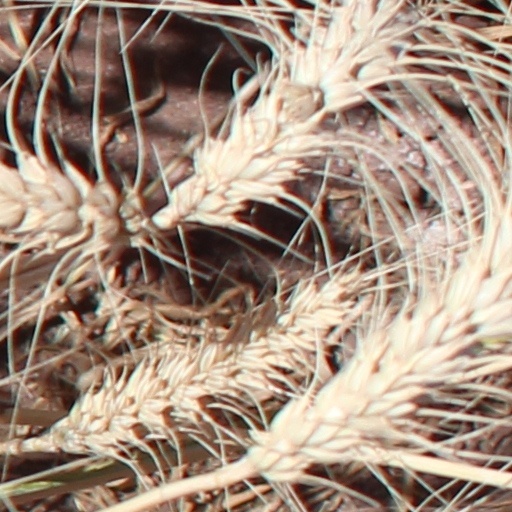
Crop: wheat